Georgi Kabakov

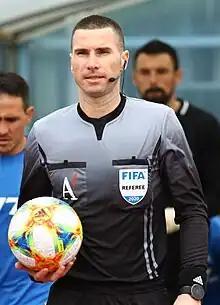

Georgi Kabakov (born 22 February 1986) is a Bulgarian international football referee.